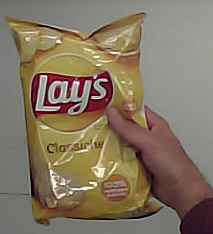
Product: lays_classic